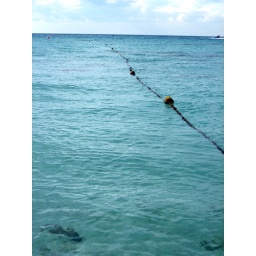
the clear water in Cozumel